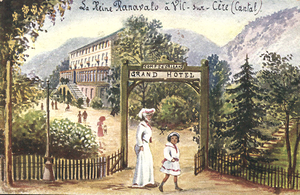
Reine Ravalona III en séjour de cure à Vic-sur-Cère en Auvergne. Carte postale française sans nom d'auteur ni d'éditeur ni date.
Vic-sur-Cère est une commune française, chef-lieu du canton de Vic, située dans le département du Cantal en région Auvergne-Rhône-Alpes. Elle est située dans la vallée de la Cère, bordée en aval par la commune de Polminhac et en amont par celle de Thiézac avec laquelle elle forme une station verte.